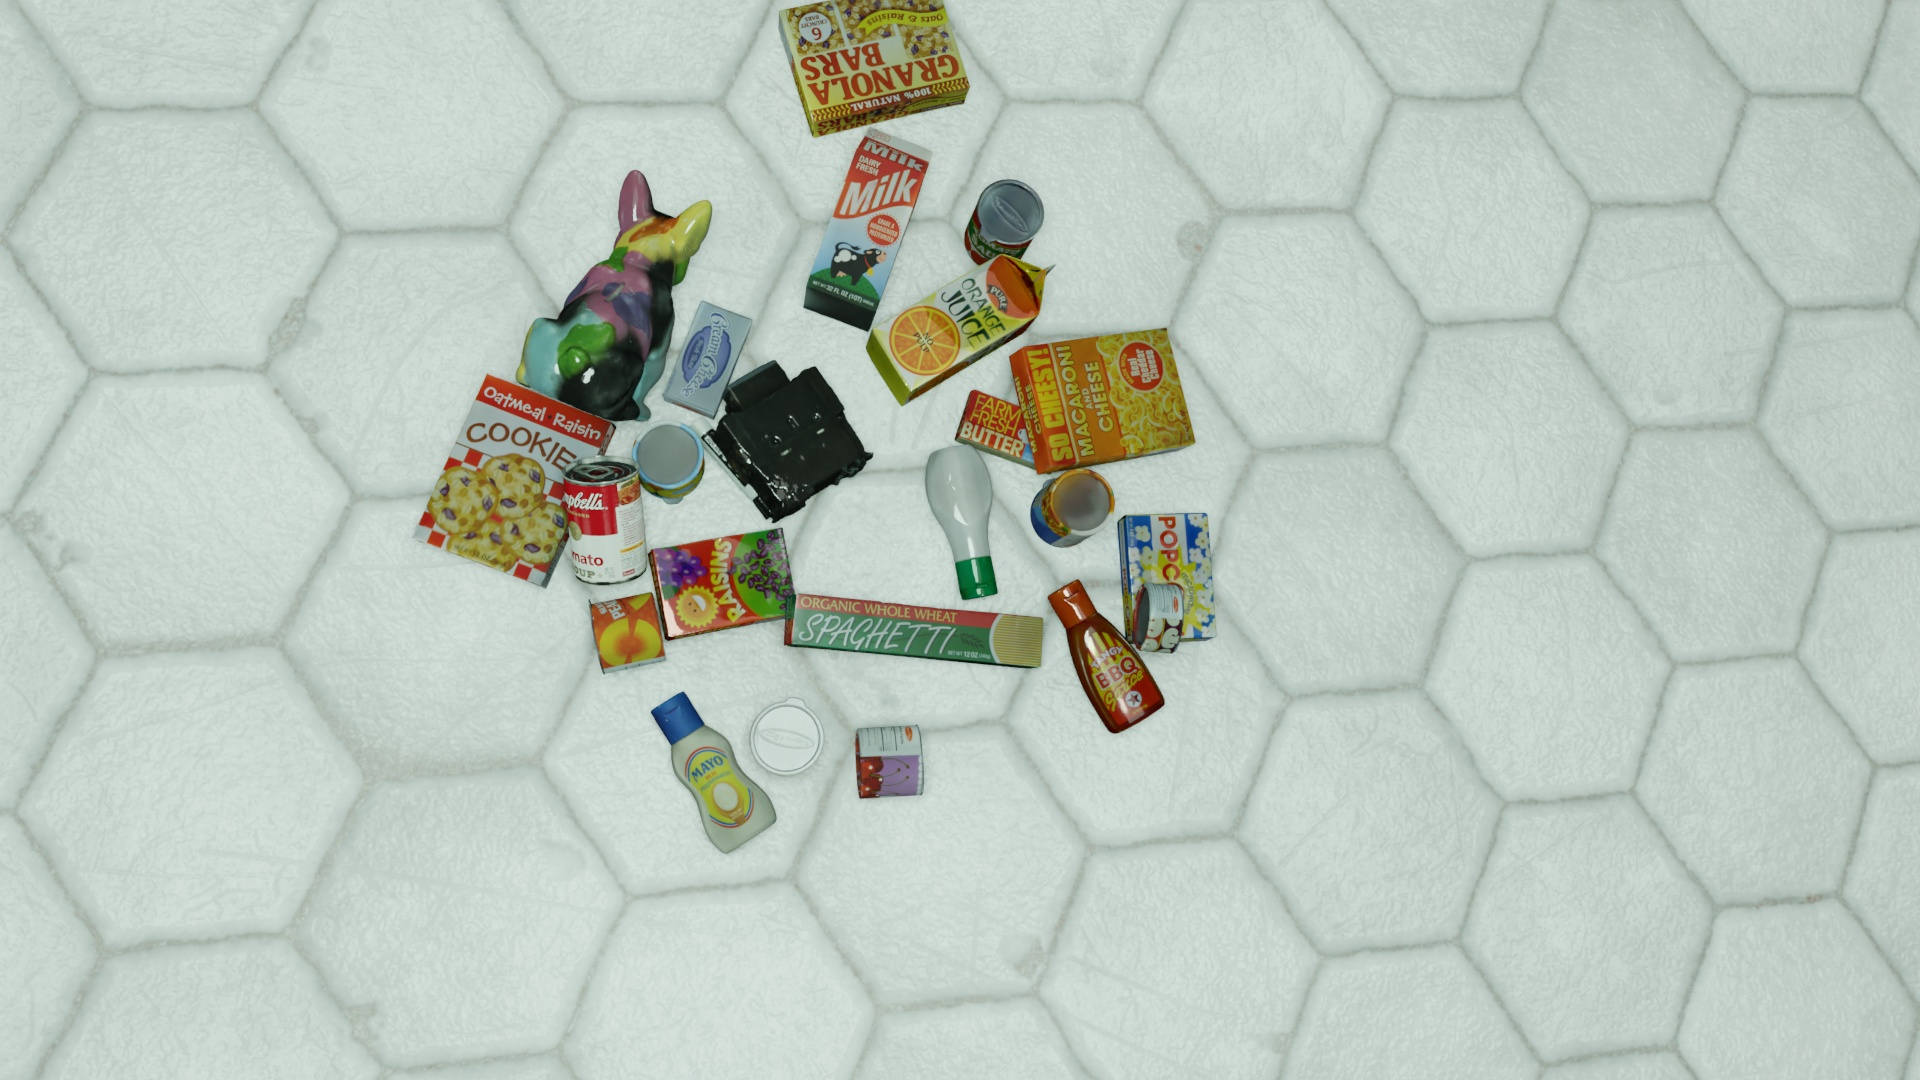
Question:
What are the eight normalized (x, y) image coordinates between 0 and 1 for the cuboid corners of the yogurt container designed for children with a vibrant orange strawberry theme? Your answer should be a list of normalized (x, y) image coordinates between 0 and 1 with bottom face first then top face, all counter-clockwise.
Answer: [(0.401562, 0.72963), (0.433854, 0.693519), (0.415104, 0.637037), (0.382292, 0.671296), (0.402083, 0.731481), (0.436458, 0.694444), (0.416146, 0.635185), (0.382292, 0.671296)]